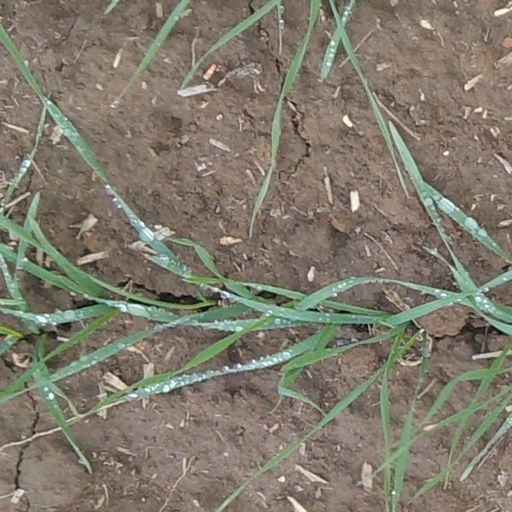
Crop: wheat